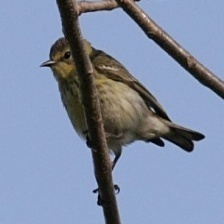
Species: CAPE MAY WARBLER
Scientific name: SETOPHAGA TIGRINA